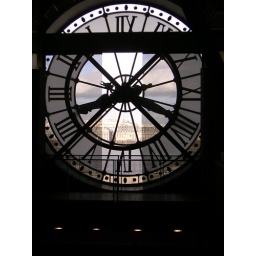
in side the clock tower